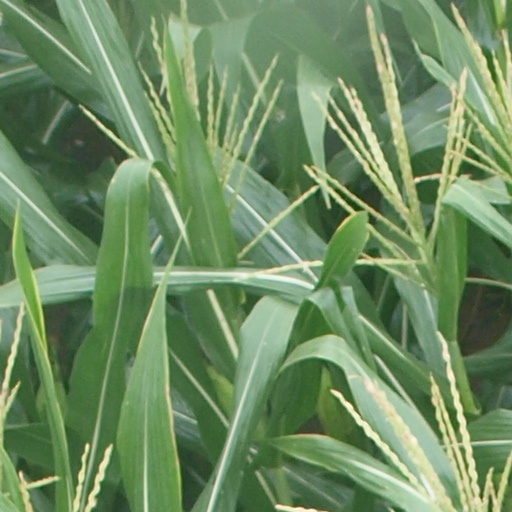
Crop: maize; corn